Dhunge dhara

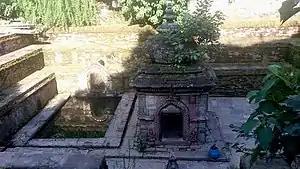
Garuda Kunda in Bhaktapur

Over the past decades there is an increasing interest in reviving the dhunge dharas of the country, not merely because they belong to the cultural heritage of Nepal.